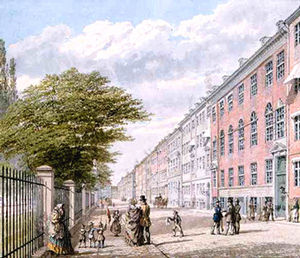
Kronprinsessegade / Historie
Kronprinsessegade ved Kongens Have malet af H.G.F. Holm omkring 1845.
Kronprinsessegade er en gade i Københavns Indre By. Gaden, der er kendt for sin nyklassicistiske arkitektur, løber fra Gothersgade langs med Kongens Have og krydser Sølvgade og Nyboder, før den munder ud i Øster Voldgade nær Østerport Station. Kunstmuseet Davids Samling ligger i nr. 30.